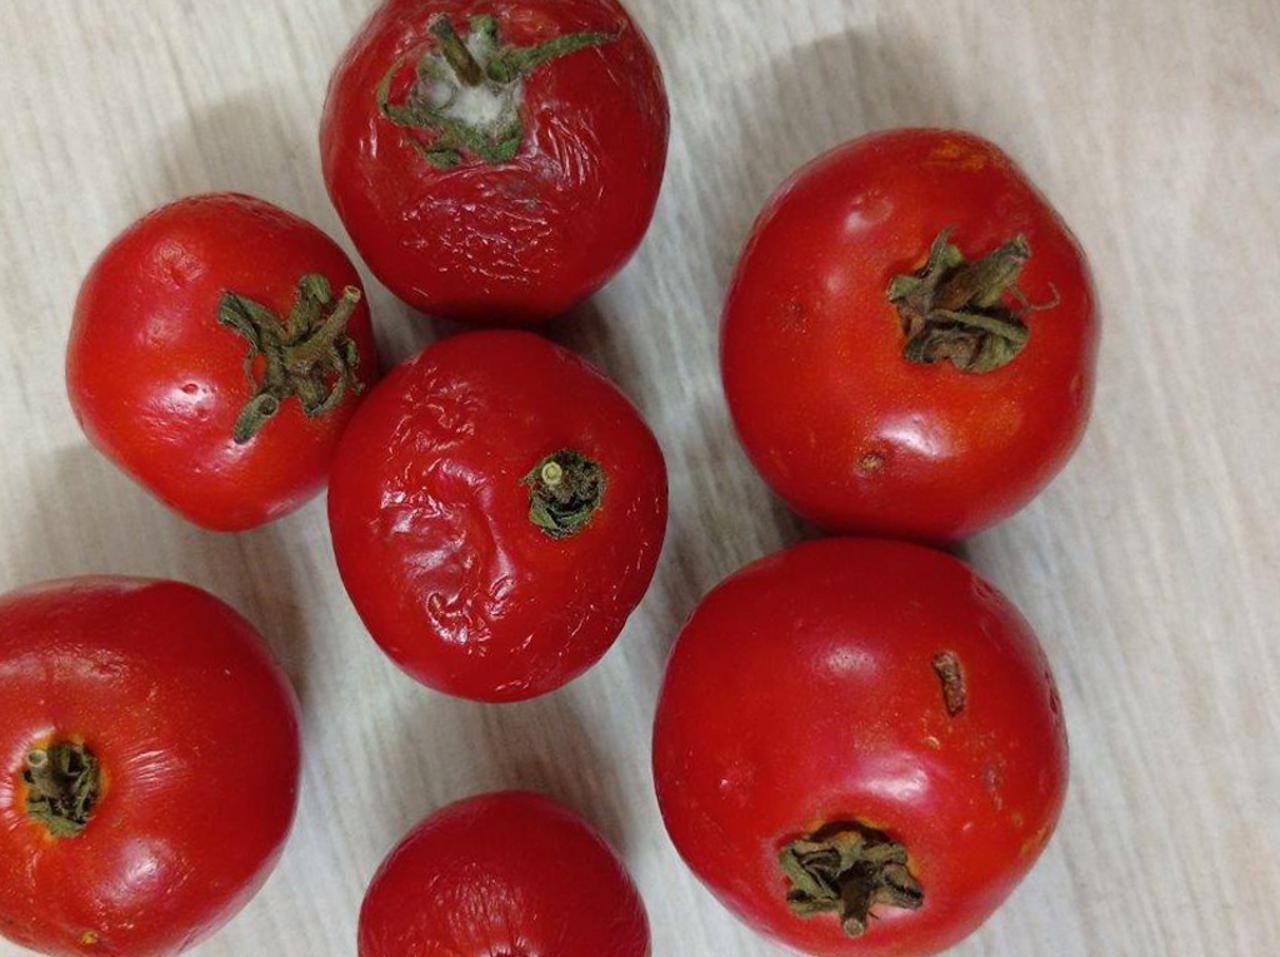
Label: Rotten